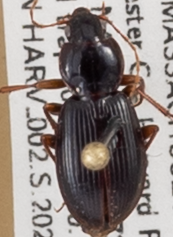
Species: Synuchus impunctatus
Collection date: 2020-09-09
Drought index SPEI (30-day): -0.146
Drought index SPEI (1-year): -0.8
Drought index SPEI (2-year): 0.518